Günther Niethammer

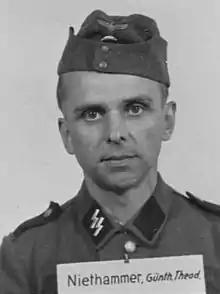
Niethammer at the end of the war

Günther Theodor Niethammer (28 September 1908 Waldheim – 14 January 1974, Kottenforst) was a German ornithologist who served during the Second World War with the Nazi Waffen-SS at various places including the Auschwitz concentration camp where he conducted studies on birds.